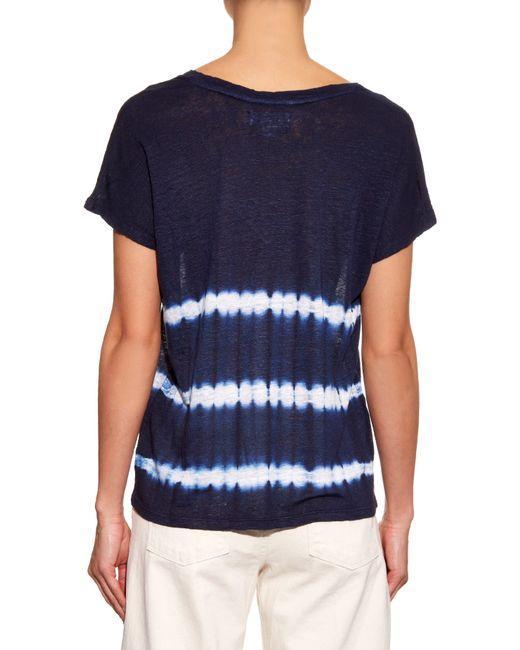
Kinder Rock and Roll Konzert Kurzarm T-Shirt